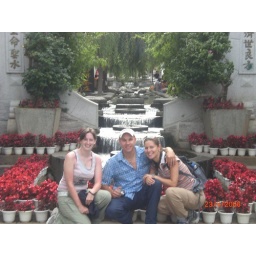
fountain in the middle od Dali - the river runs from the mountain and right through the town to the lake